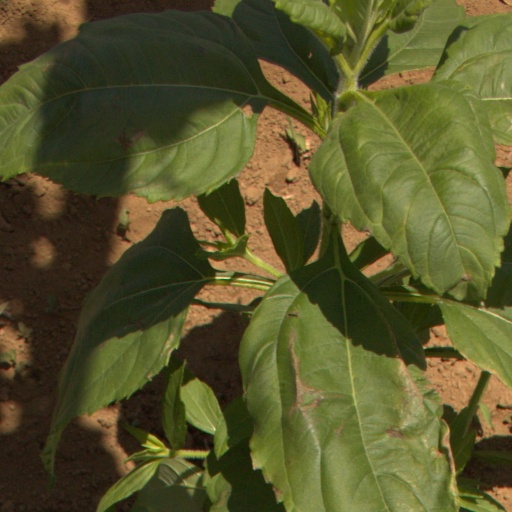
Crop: Jerusalem artichoke